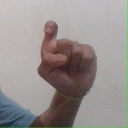
अक्षर: इ